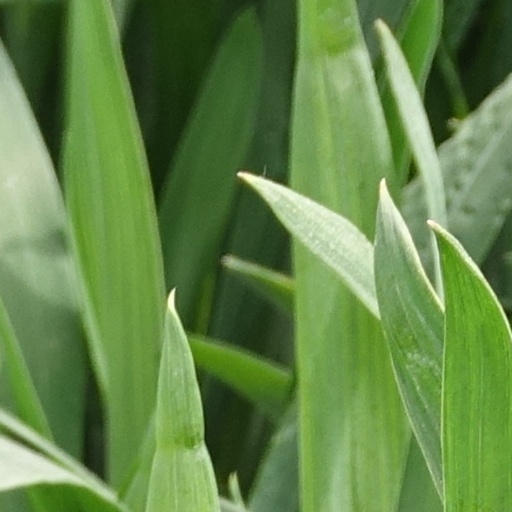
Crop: wheat